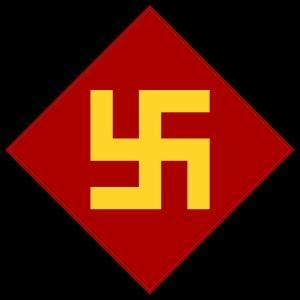
La 45ᵉ division d'infanterie des États-Unis est une formation de la Army National Guard de l'Oklahoma qui a combattu pendant la Seconde Guerre mondiale, sous les ordres du général Troy Middleton en Afrique du Nord et surtout en Sicile, en Italie, puis en France après le débarquement de Provence puis durant la guerre de Corée.